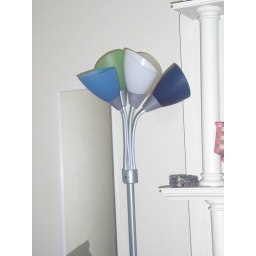
lamp by mirror & double mantle/ fireplace